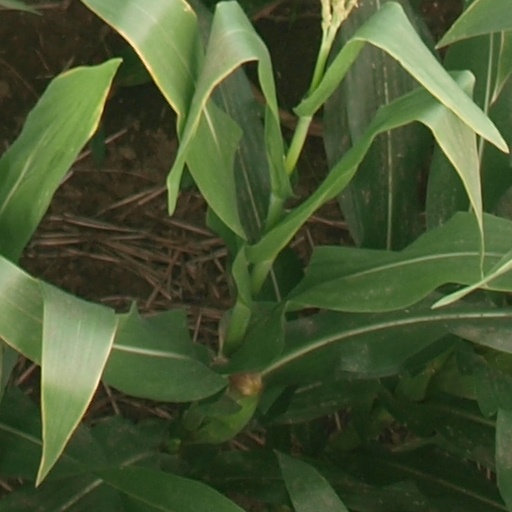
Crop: maize; corn